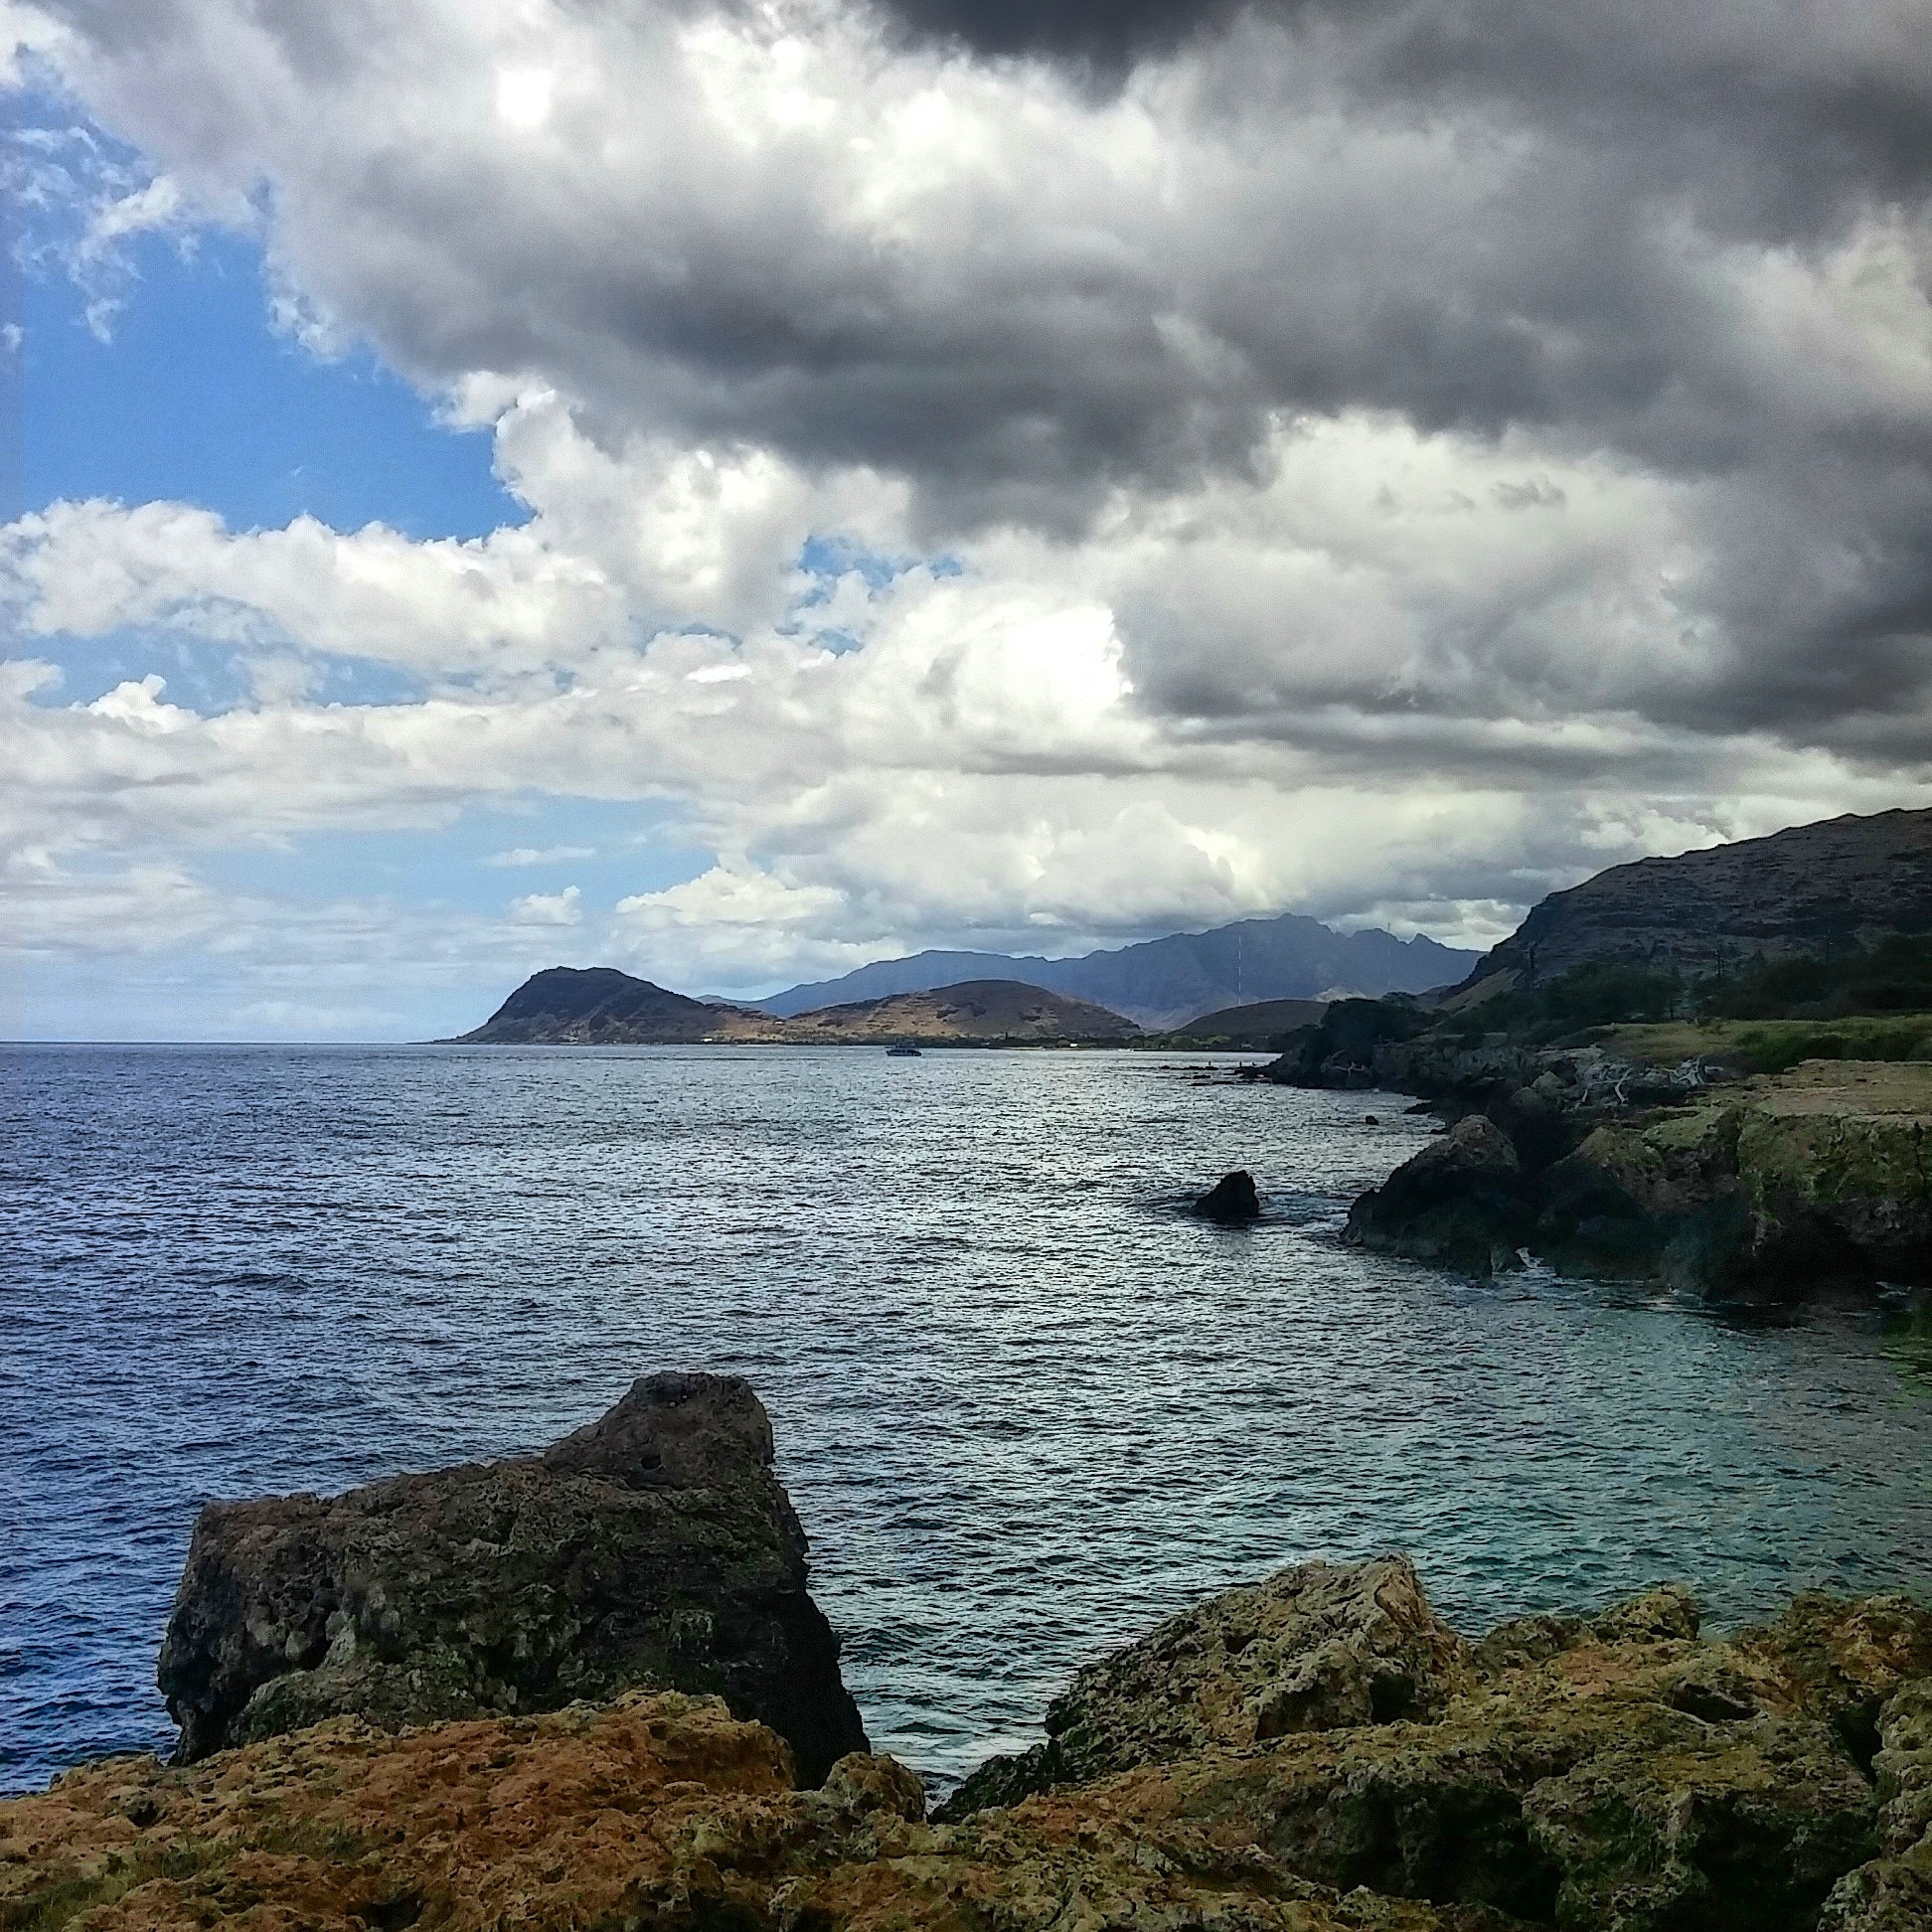
landscape, sea, coast, water, nature, ocean, horizon, mountain, cloud, sky, lake, view, scenic, natural, seascape, bay, blue, fjord, reservoir, highland, body of water, outdoors, clouds, mountains, fell, loch, landform, geographical feature